Sussex Drive

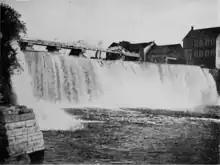
Rideau Falls , with the old iron bridge carrying Sussex Street above

Throughout the mid-20th century, a large portion of Ottawa saw massive gentrification under the Greber Plan,